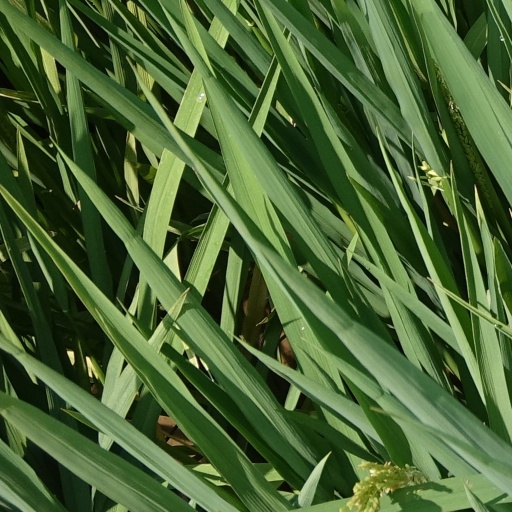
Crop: rice